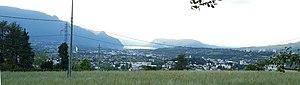
Chambéry vue du Montagnole, route du Fenestro
La cluse de Chambéry est la cluse au sud de laquelle se situe la ville de Chambéry. Fortement urbanisée, elle est bordée au nord par le lac du Bourget, au sud par le massif de la Chartreuse, à l'est par le massif des Bauges, à l'ouest par la chaîne de l'Épine du massif du Jura, et débouche au sud-ouest sur la vallée de l'Hyères et au sud-est sur la trouée des Marches.